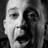
Emotion: surprise